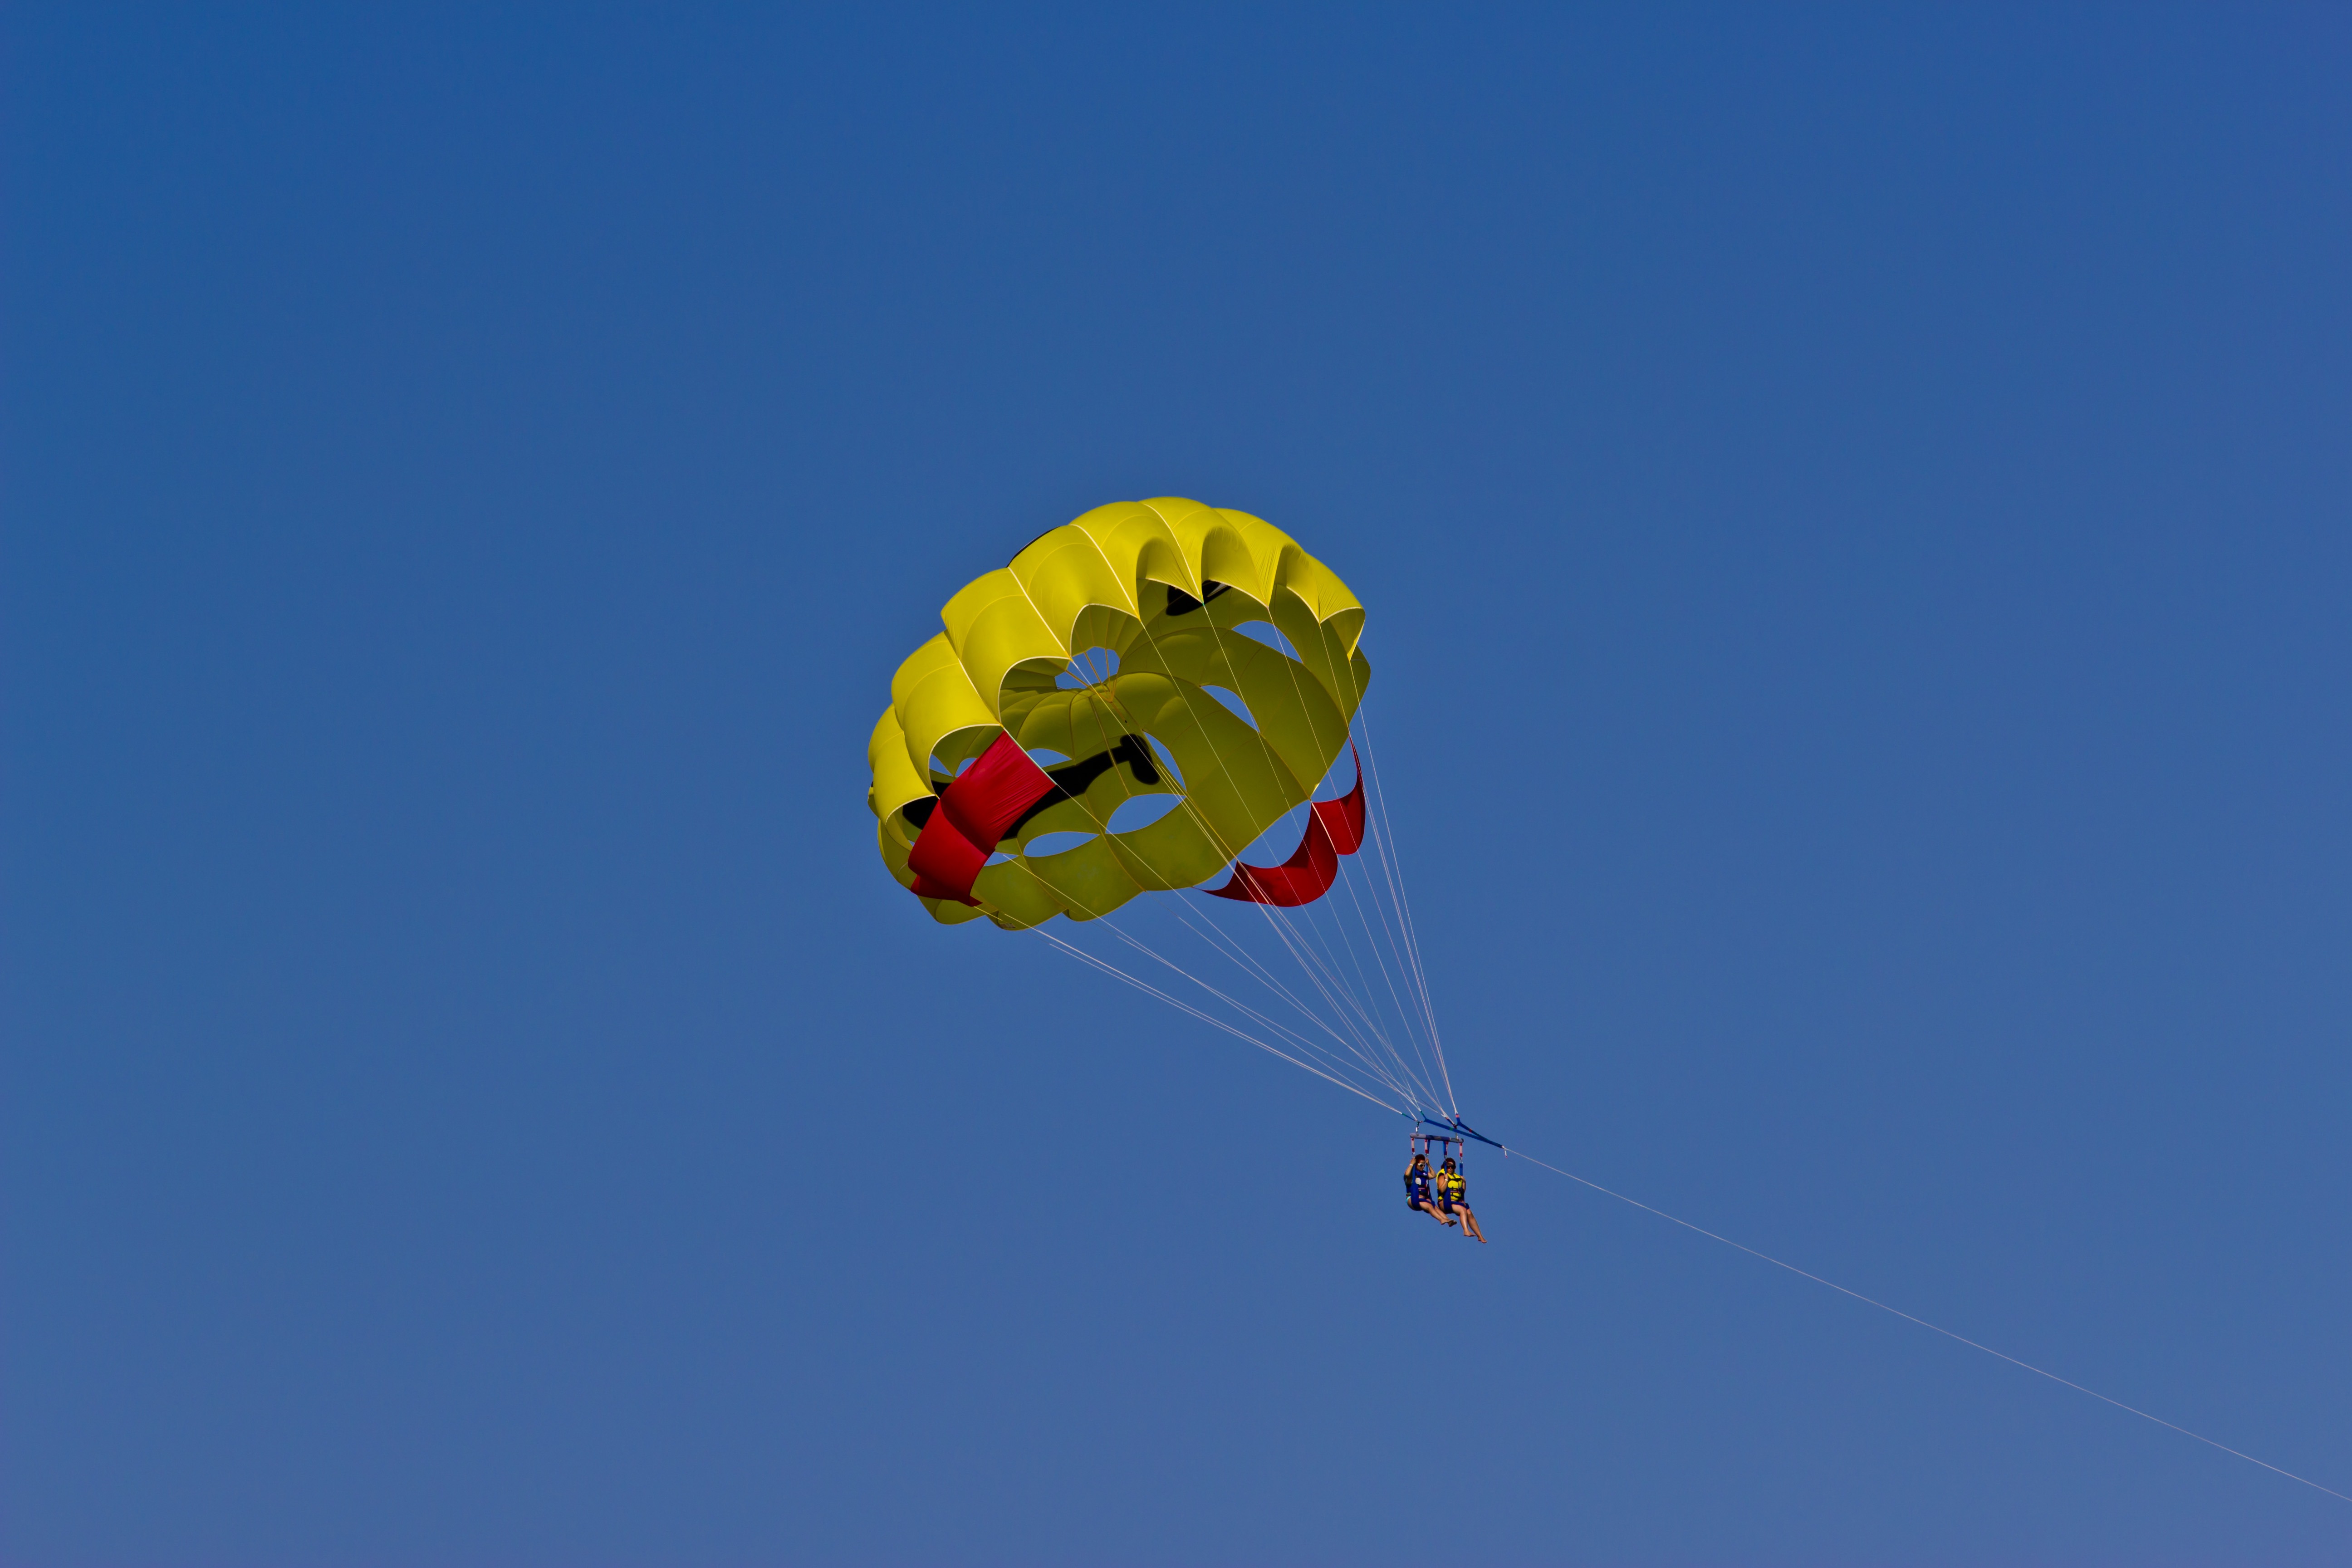
sky, sport, fly, sailing, human, blue, yellow, extreme sport, toy, parachute, sports, parasailing, drag, parachuting, personal, air sports, pull up, atmosphere of earth, windsports, kite sports, towed water sport